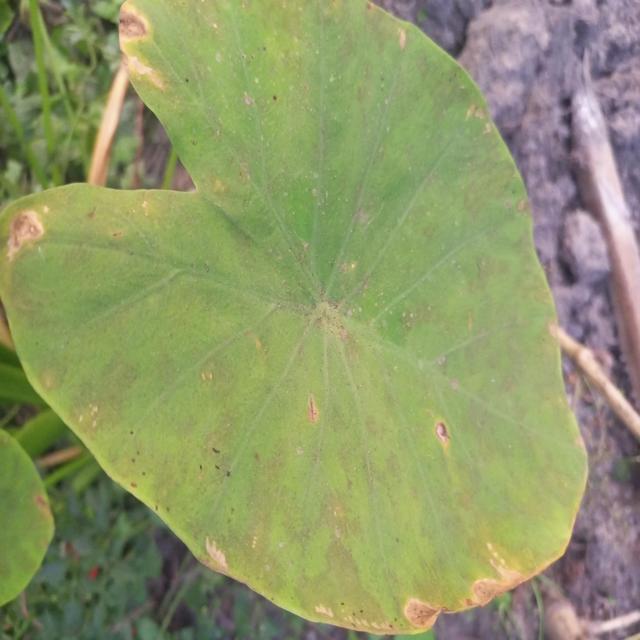
Label: Early_Blight